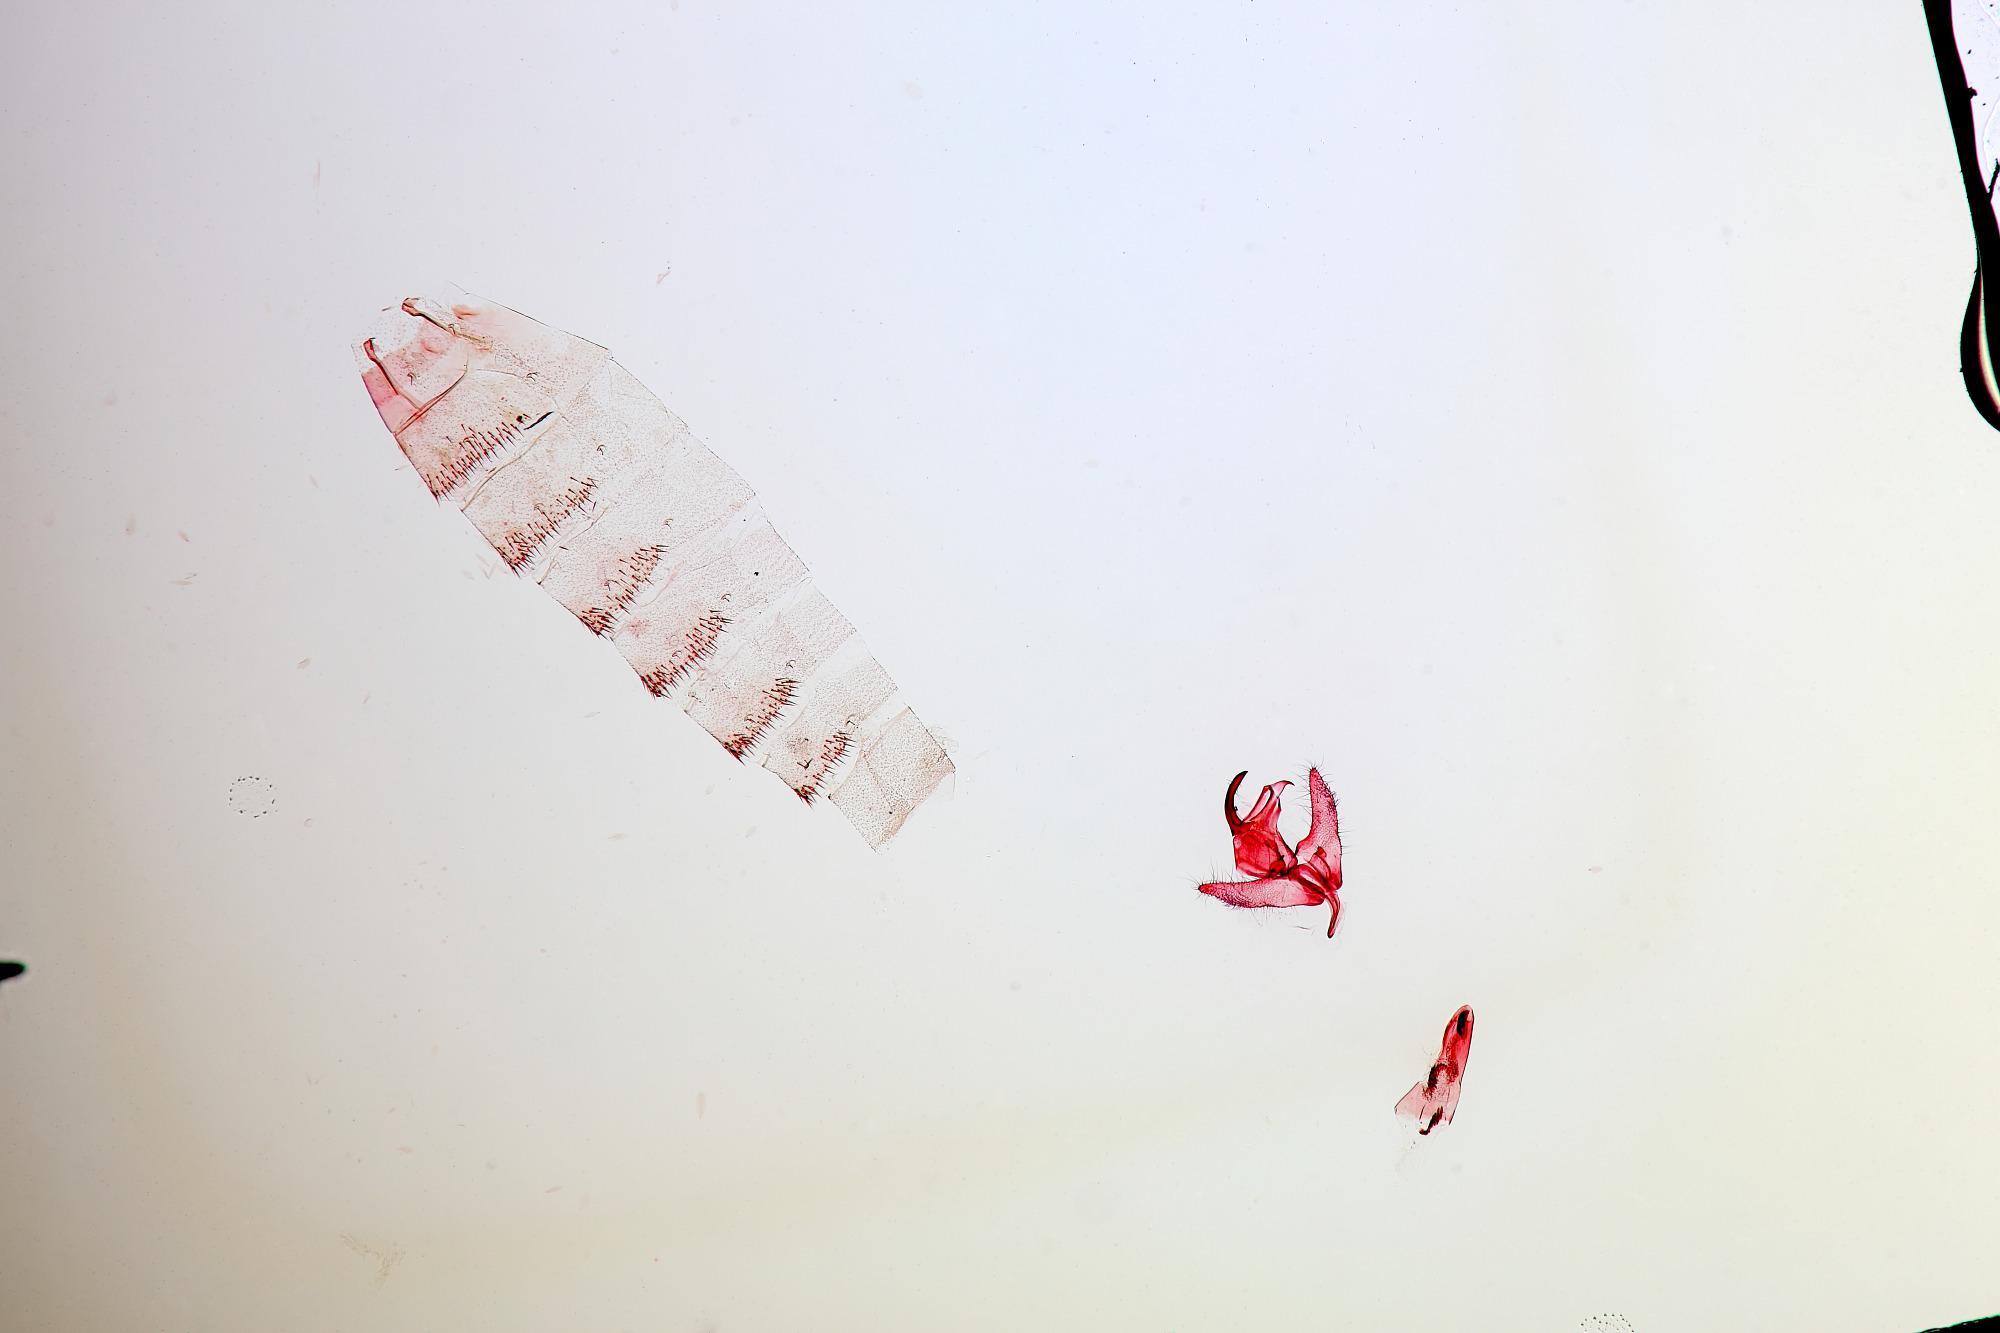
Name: Hygroplasta canitiana
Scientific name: Hygroplasta canitiana Wu & Park, 1998
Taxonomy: Animalia, Arthropoda, Insecta, Lepidoptera, Glossata, Lecithoceridae, Lecithocerinae
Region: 366
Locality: Laksapana, Kandy, Central, Sri Lanka
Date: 23 Sep 1970 to 29 Sep 1970